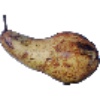
Label: Pear Abate 1